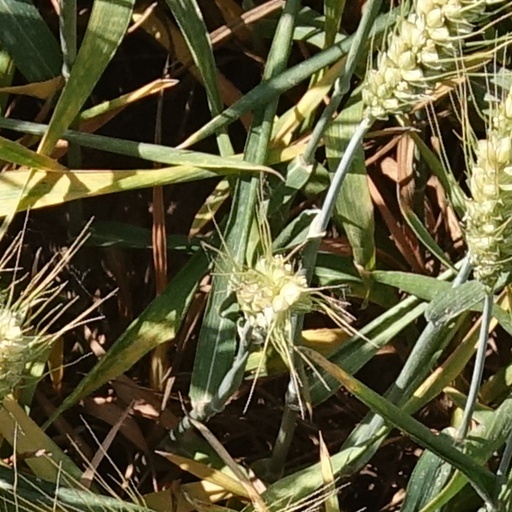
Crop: wheat